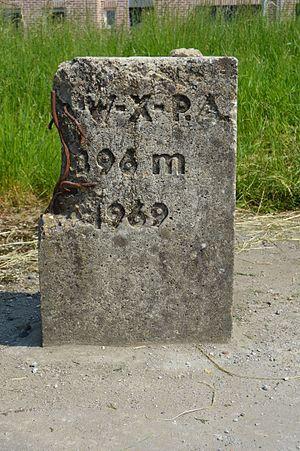
Ancien puits José à fr:Herve, Belgique
La Société anonyme des Charbonnages de Wérister est une ancienne société d'exploitation de charbonnages de la région belge de Liège.